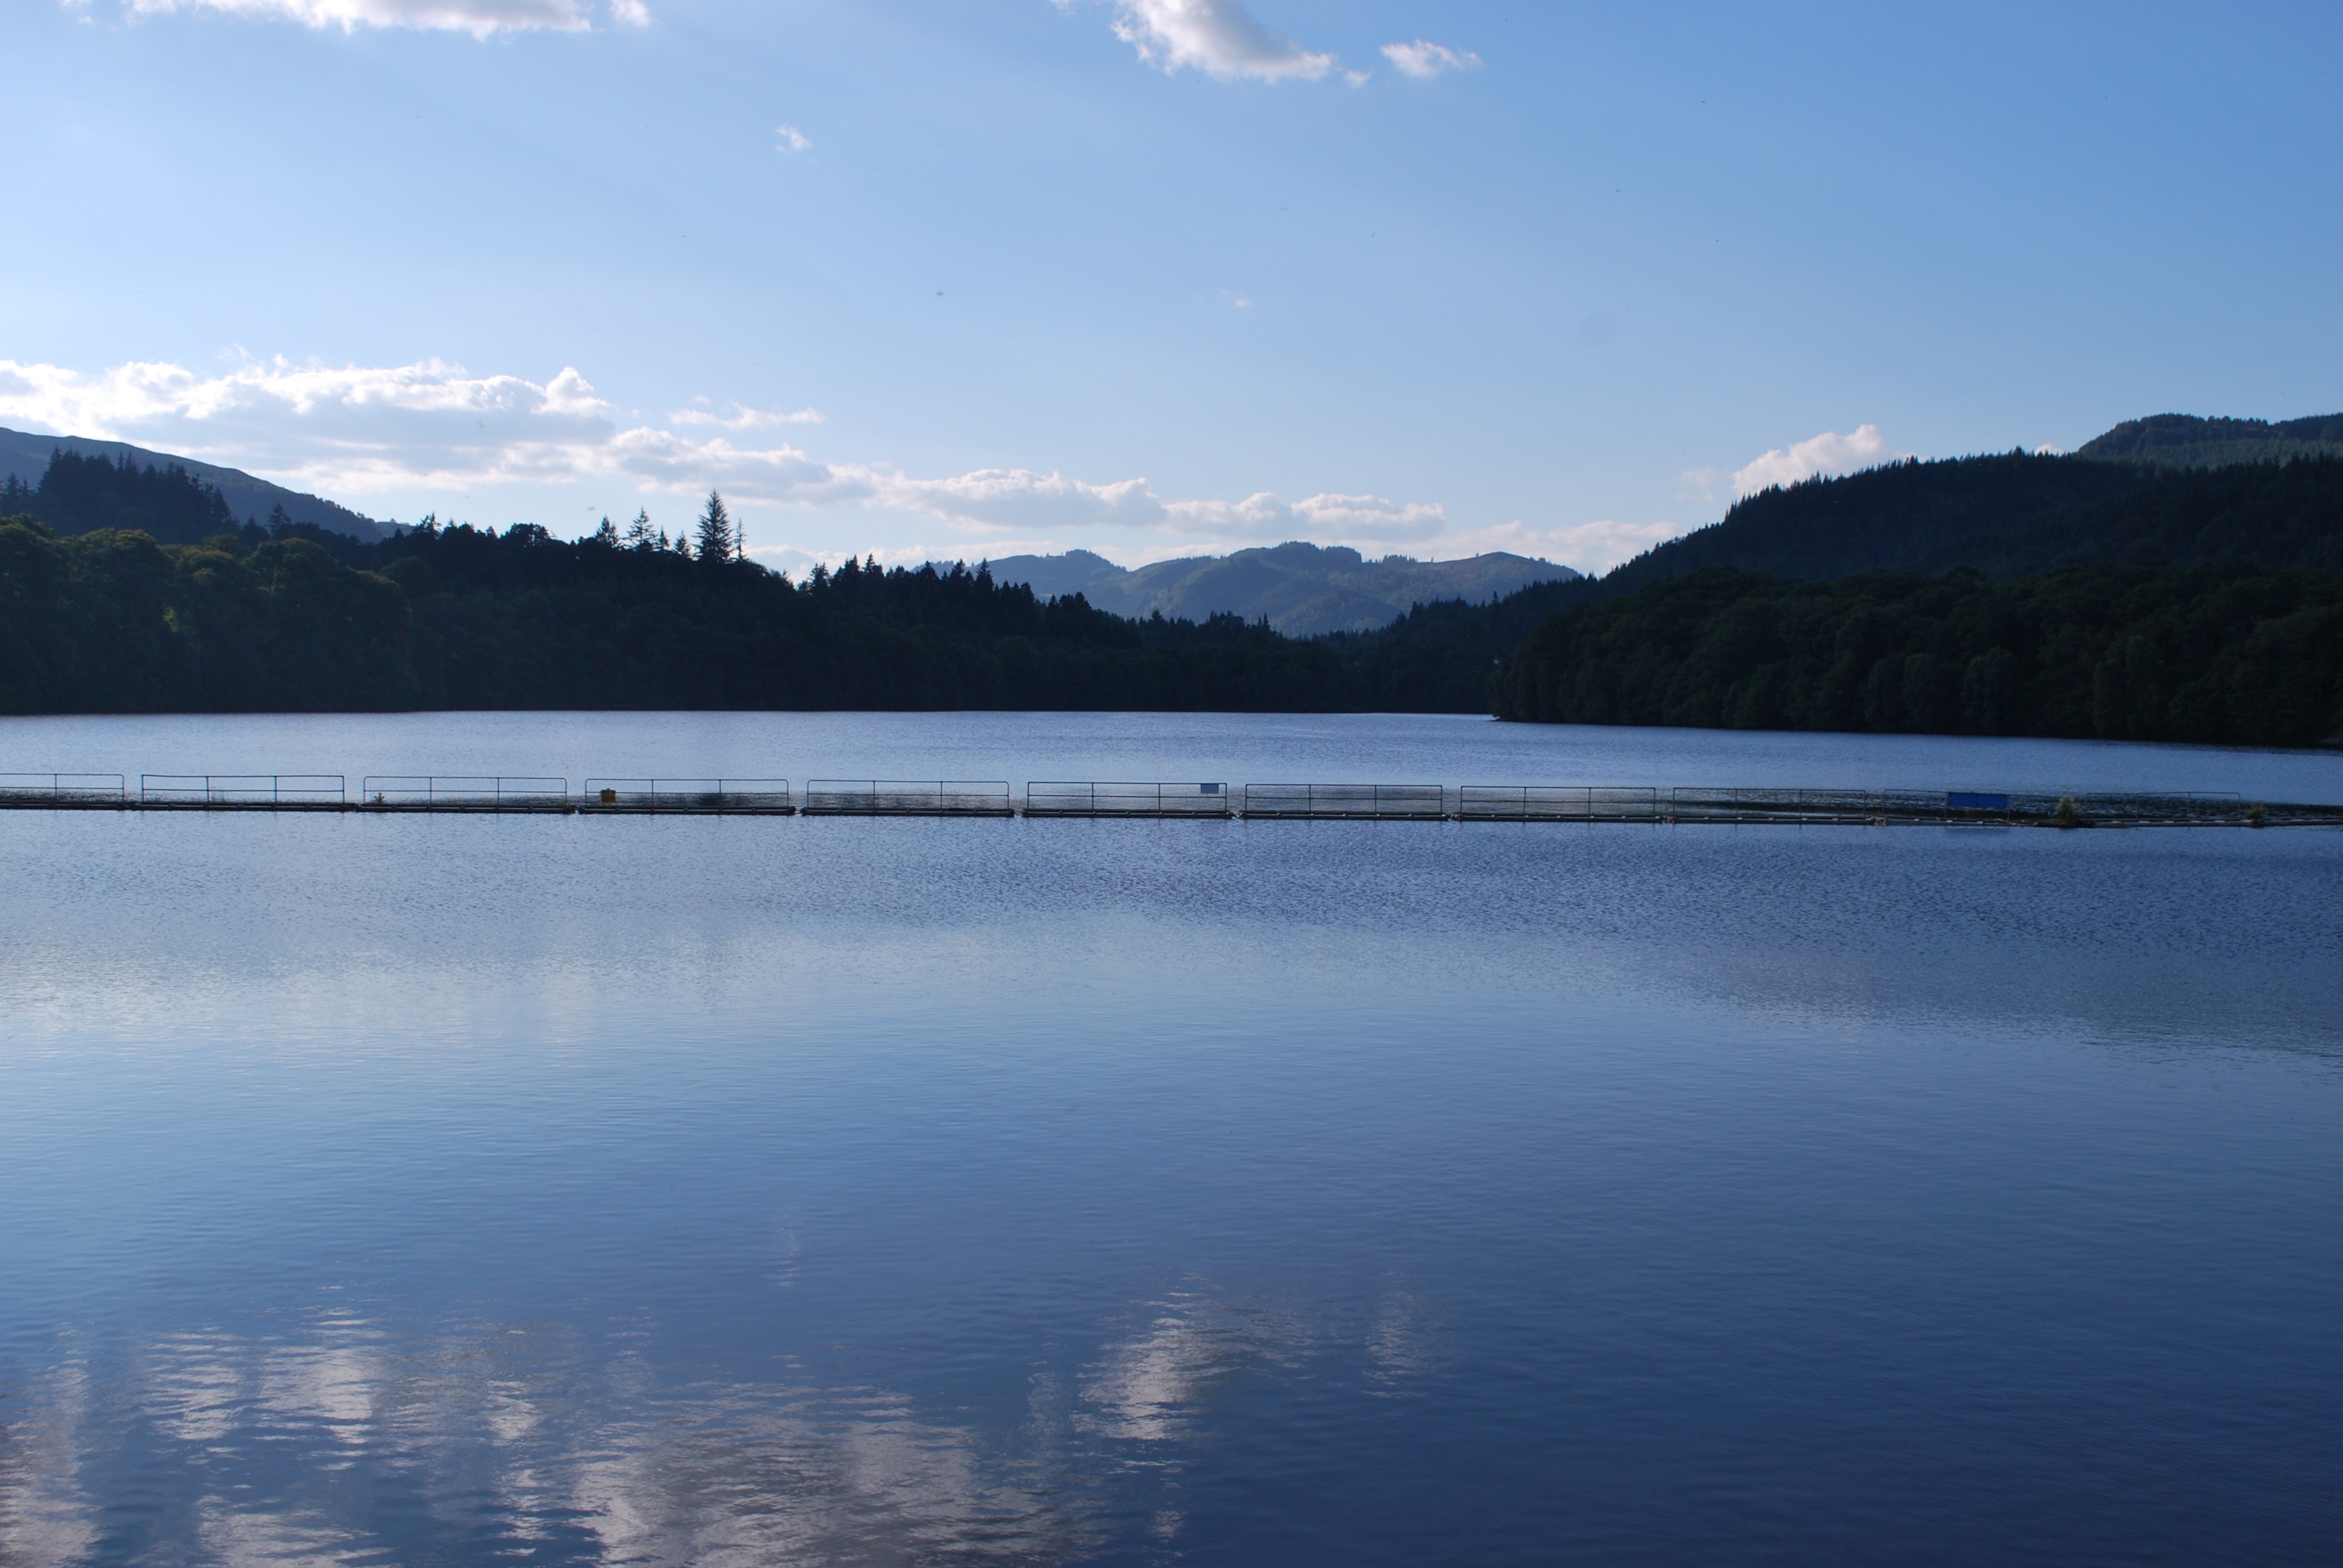
water, nature, mountain, cloud, lake, mountain range, reflection, fjord, reservoir, body of water, scotland, loch, crater lake, loch lomond, atmospheric phenomenon, mountainous landforms